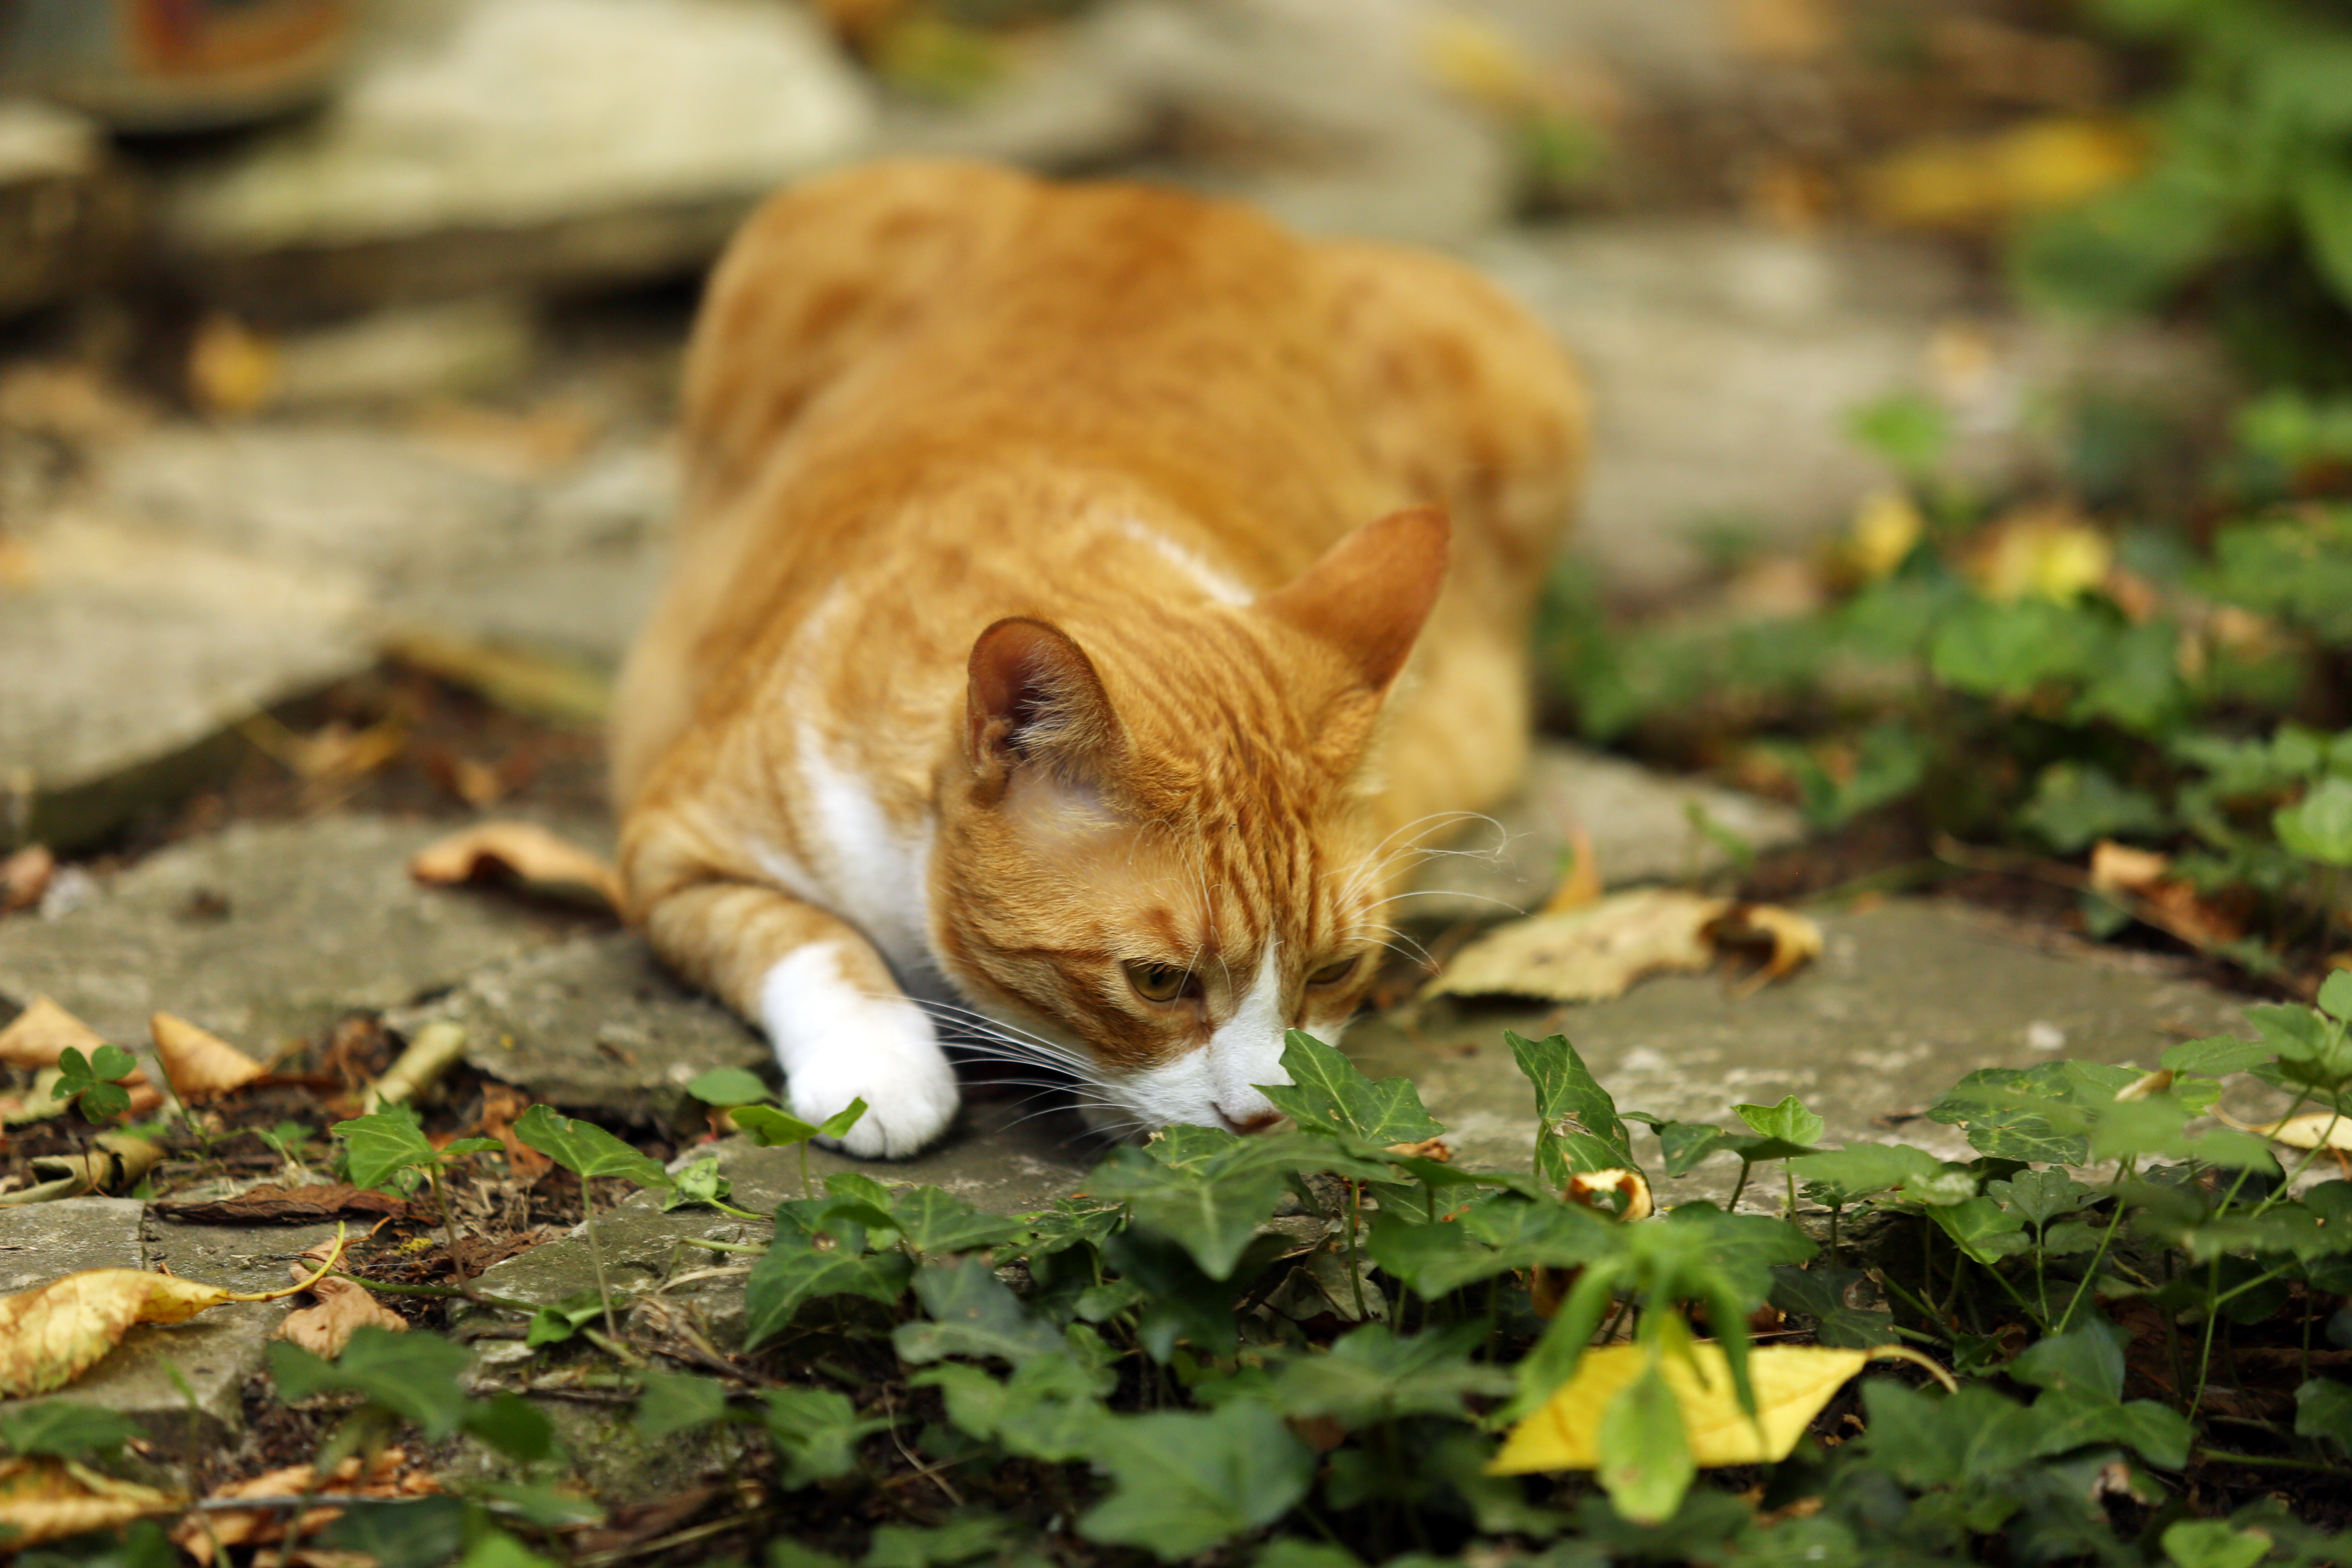
nature, grass, leaf, flower, summer, france, europe, cat, autumn, canon, mammal, fauna, pets, whiskers, midi, vertebrate, t, sommer, cuivre, chats, southfrance, sdfrankreich, zuidfrankrijk, mditerrane, matou, hauskatze, katzen, exterieur, rouquin, garrigue, provencealpesctedazur, bouchesdurhne, vernegues, katzenschutz, katzenfreunde, bonheur, lambesc, small to medium sized cats, cat like mammal